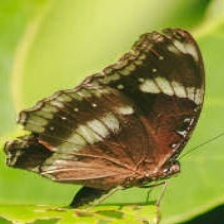
Species: GREAT EGGFLY